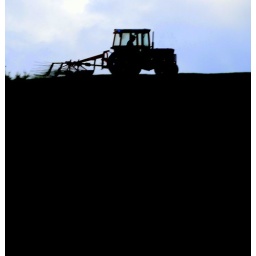
martin shaking the cut grass in field above tra bhan muckross kilcar co donegal 11/6/09